Bill Heindl Sr.

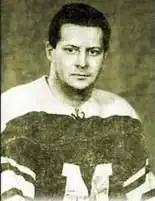

William Heindl Sr. (May 16, 1922 – April 13, 1979) was a Canadian ice hockey and gridiron football player. As a hockey defenceman from 1940 to 1957, he played on two Memorial Cup championship teams in 1941 and 1942. In football, he played for the Vancouver Grizzlies in 1941 and the Winnipeg Blue Bombers in 1942.